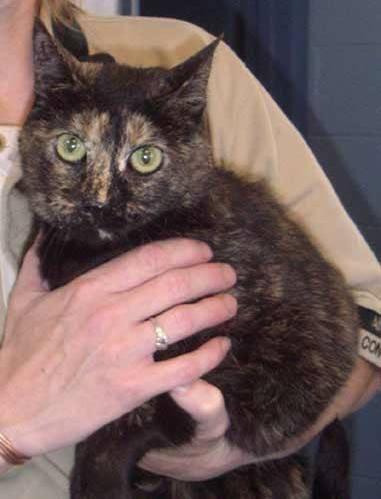
cat